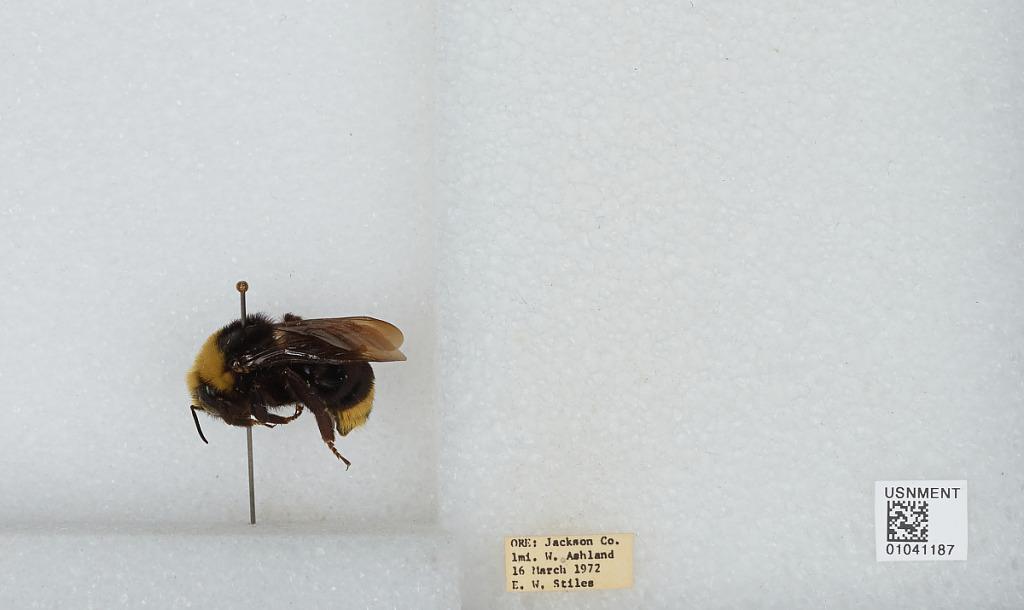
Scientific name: Bombus sp.
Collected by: E. Stiles
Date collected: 1972-3-16
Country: United States
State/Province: Oregon
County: Jackson
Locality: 1 mile West of Ashland
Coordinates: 42.1944, -122.747